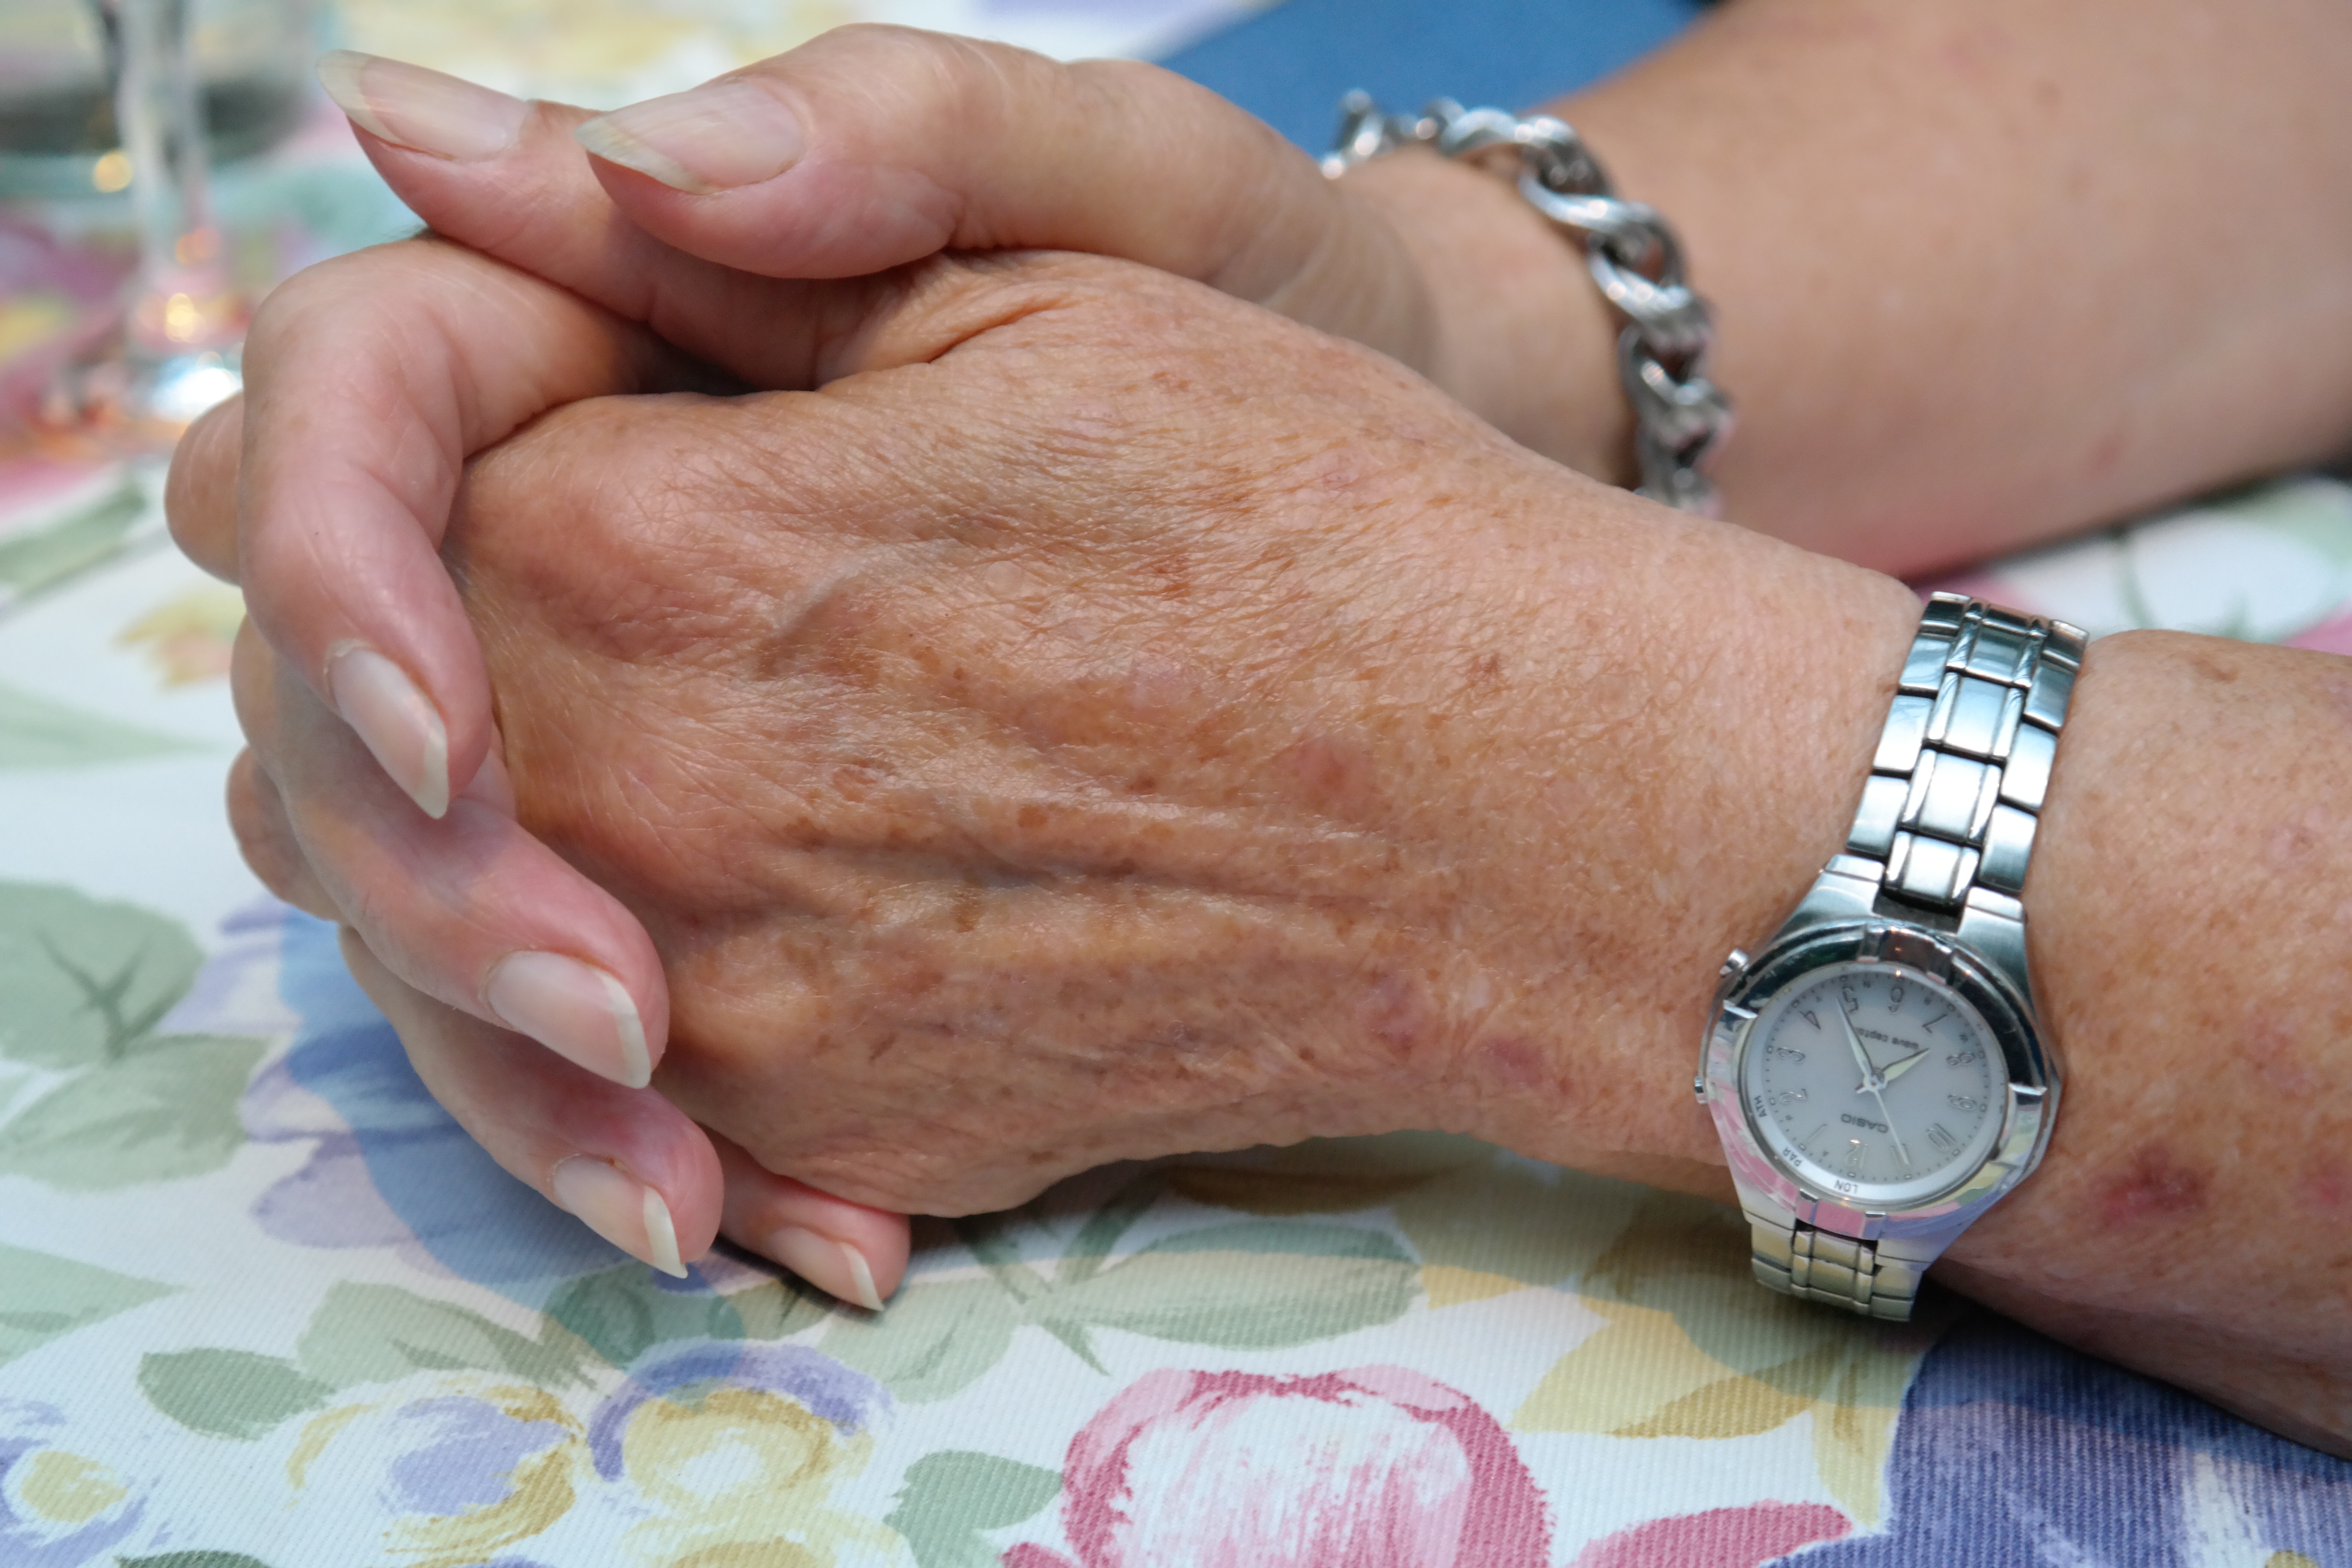
hand, woman, clock, old, pattern, finger, nail, bracelet, jewellery, wrist watch, hands, fingernails, skin, folded, aged, fashion accessory